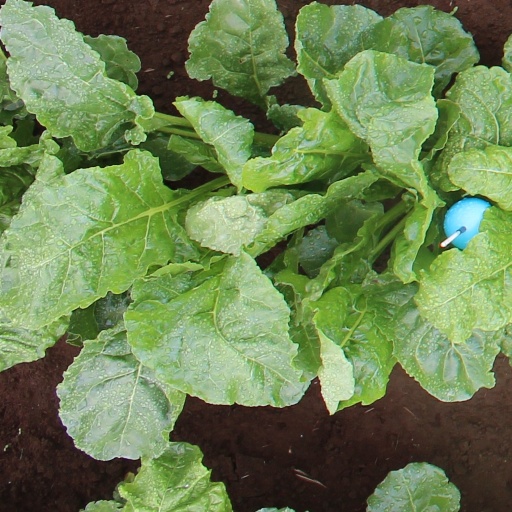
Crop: sugar beet